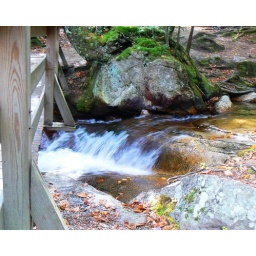
The river rushes under the bridge that leads to The Basin, an incredible natural formation in Lincoln, NH.